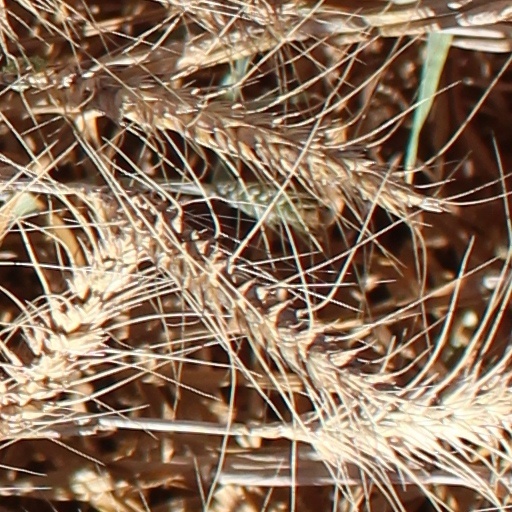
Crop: wheat